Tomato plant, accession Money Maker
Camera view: tilt-top (135 deg); turntable rotation: 150 degrees
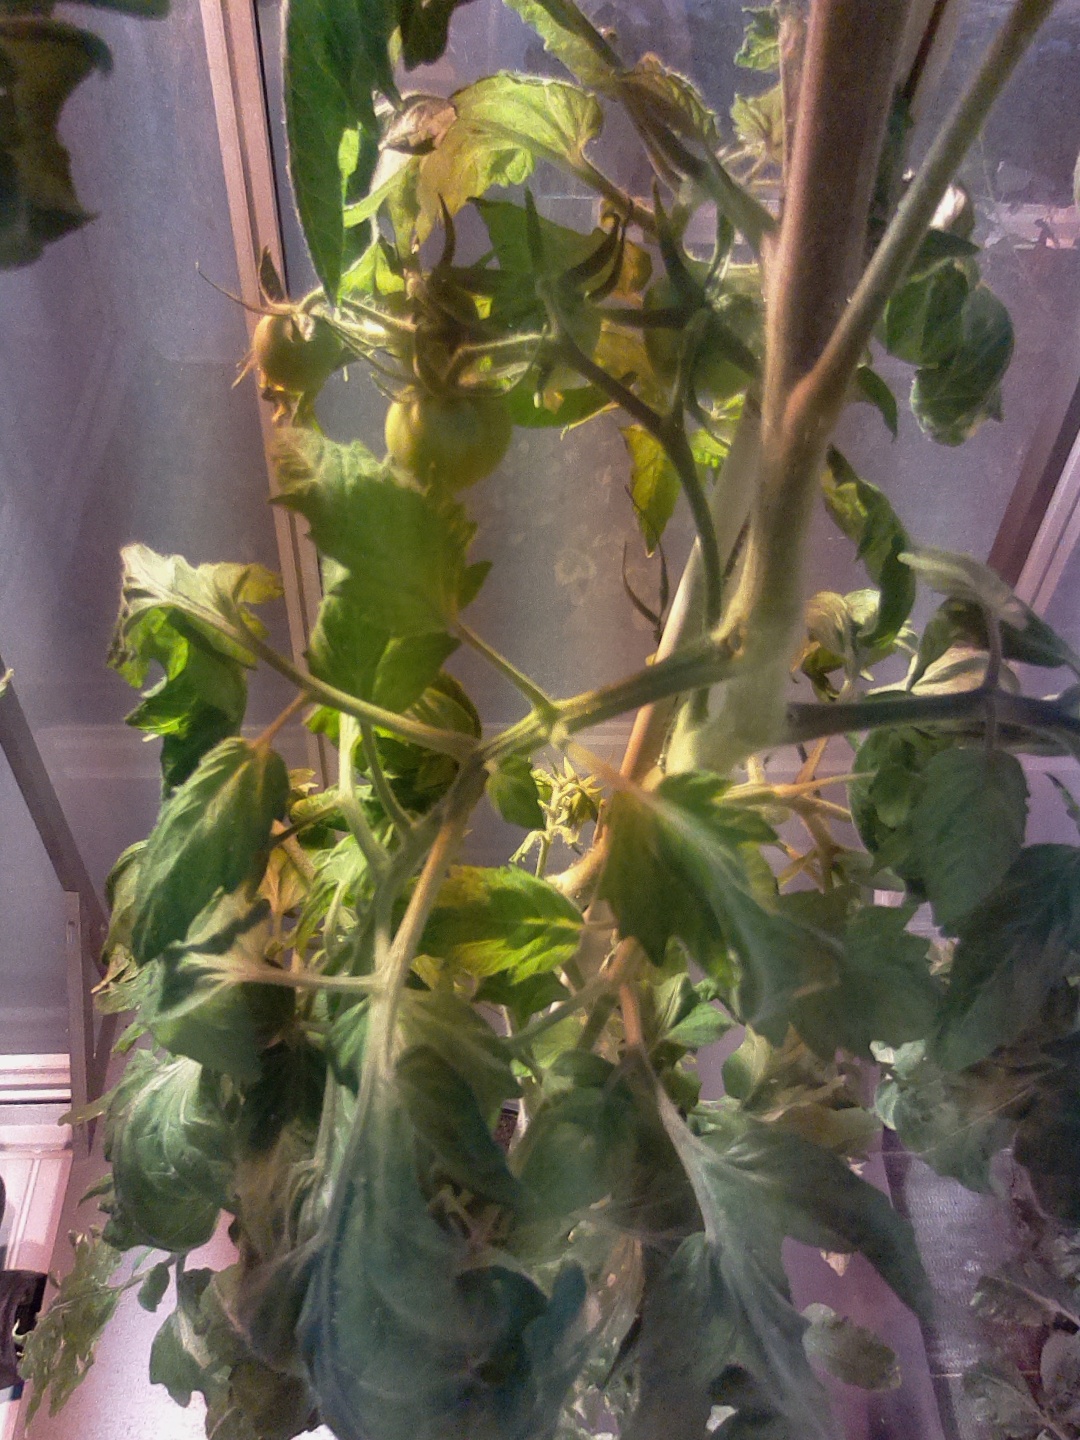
BBCH growth stage 71: 10%-20% of final fruit size